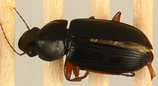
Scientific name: Harpalus pensylvanicus
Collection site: North Sterling NEON (STER), plot STER_029